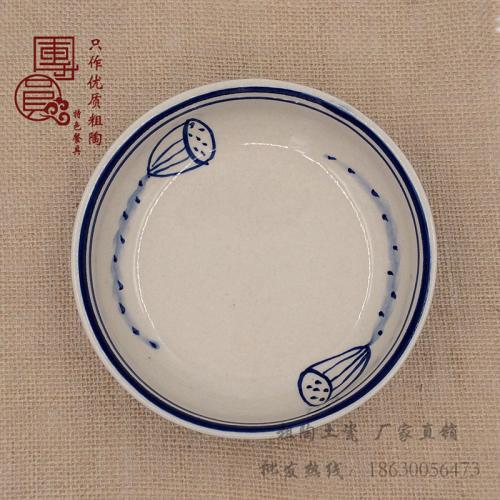
Label: trash